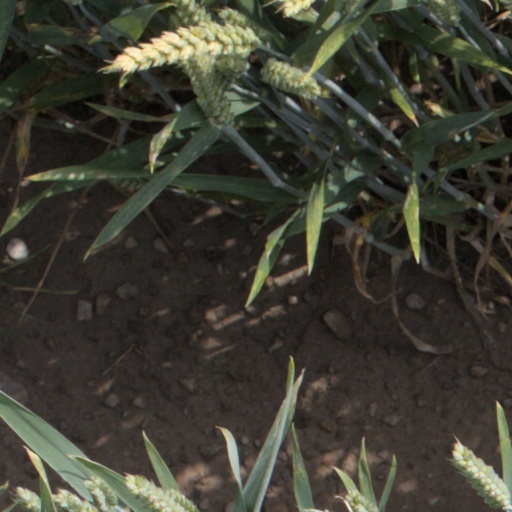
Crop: wheat